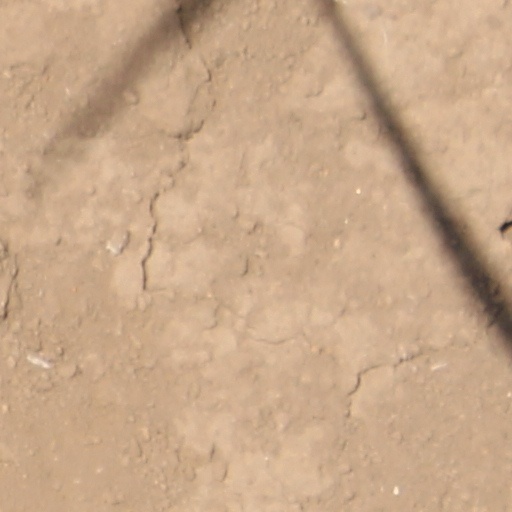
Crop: wheat